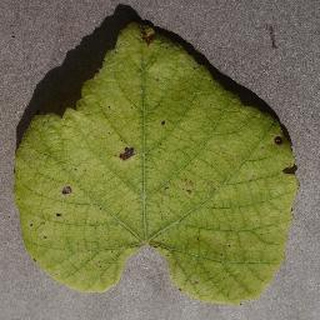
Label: grape_leaf_blight